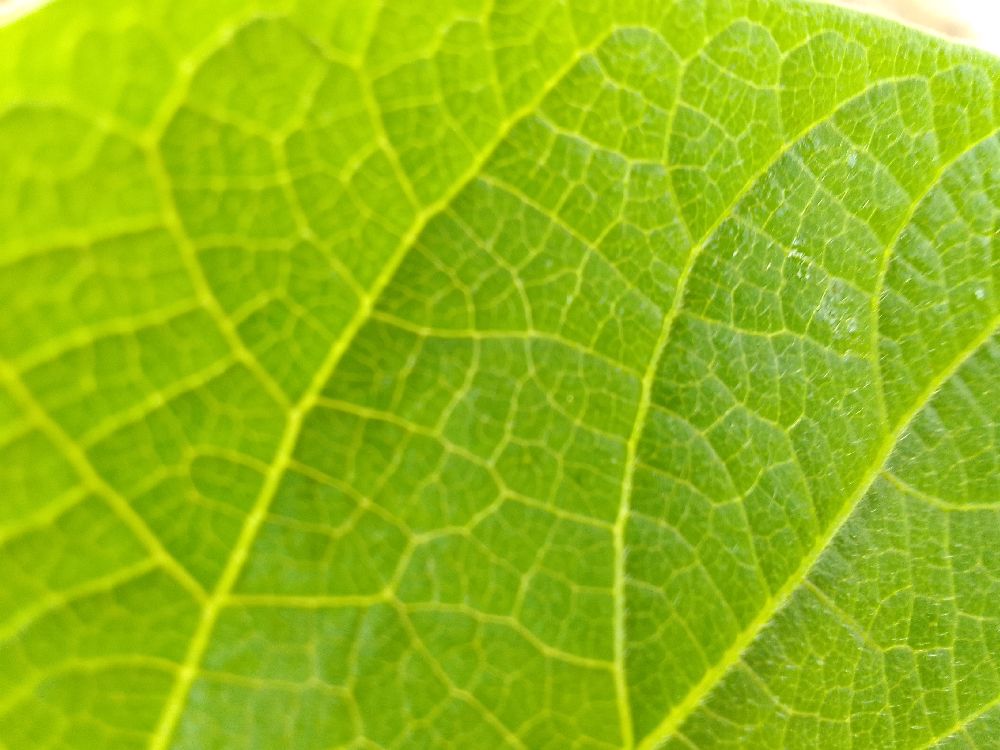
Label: healthy